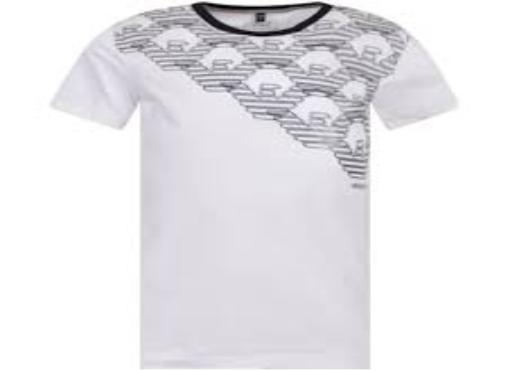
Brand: Armani Junior
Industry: Clothes